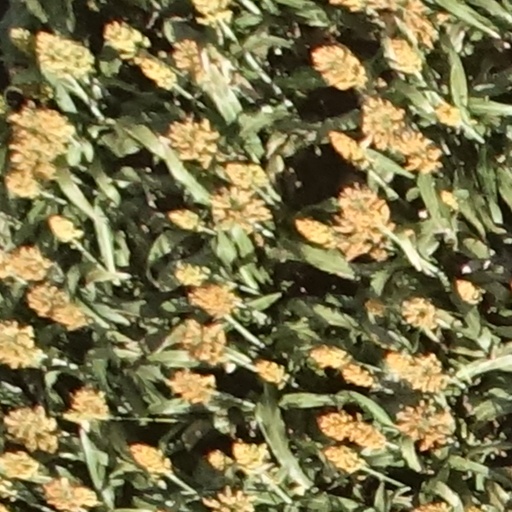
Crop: sorghum